Canon EF-S 18–55mm lens

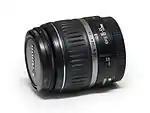
The 18–55mm USM lens.

The Canon EF-S 18–55mm lens 3.5–5.6 is a Canon-produced wide-angle to mid telephoto zoom lens for digital single-lens reflex cameras with an EF-S lens mount. The field of view has a 35 mm equivalent focal length of 28.8–88mm, and it is a standard kit lens on Canon's consumer APS-C DSLRs. In February 2017 Canon announced the new Canon EF-S 18–55mm lens 4–5.6 IS STM with a smaller aperture, which made the lens 20% smaller according to Canon.